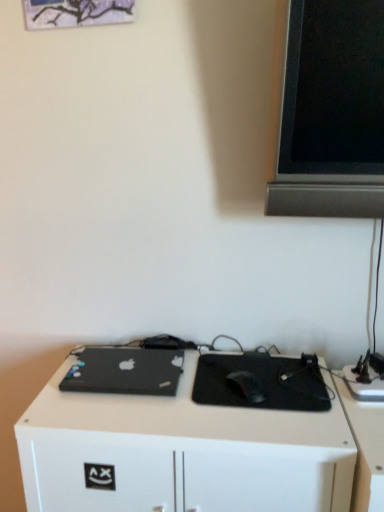
Question: Point to the vacant area in front of black matte laptop at lower left in the image.
Answer: [(0.314, 0.815)]